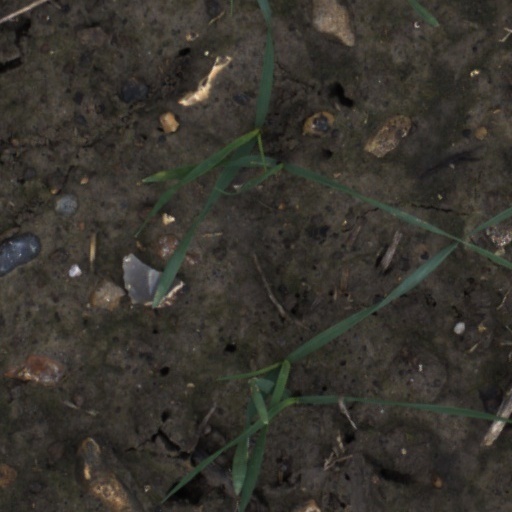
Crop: wheat